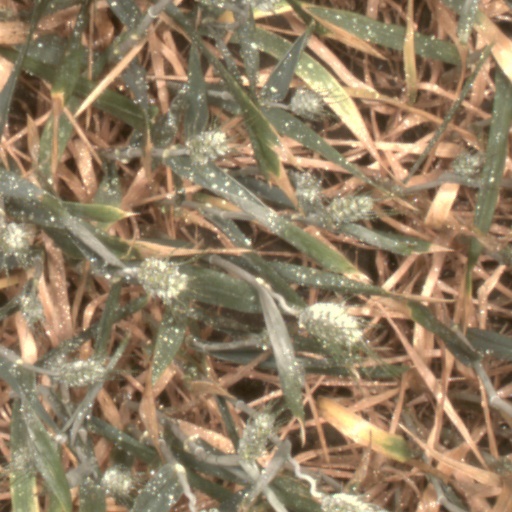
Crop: wheat